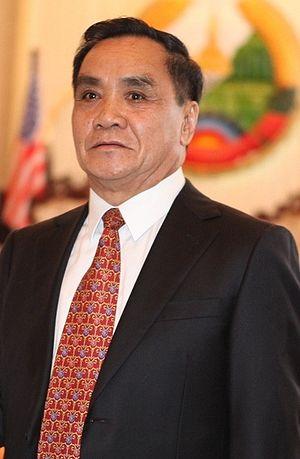
Thongsing Thammavong est un homme d'État laotien. Il appartient à l'ethnie majoritaire lao loum. De décembre 2010 à avril 2016, il est président du Conseil.